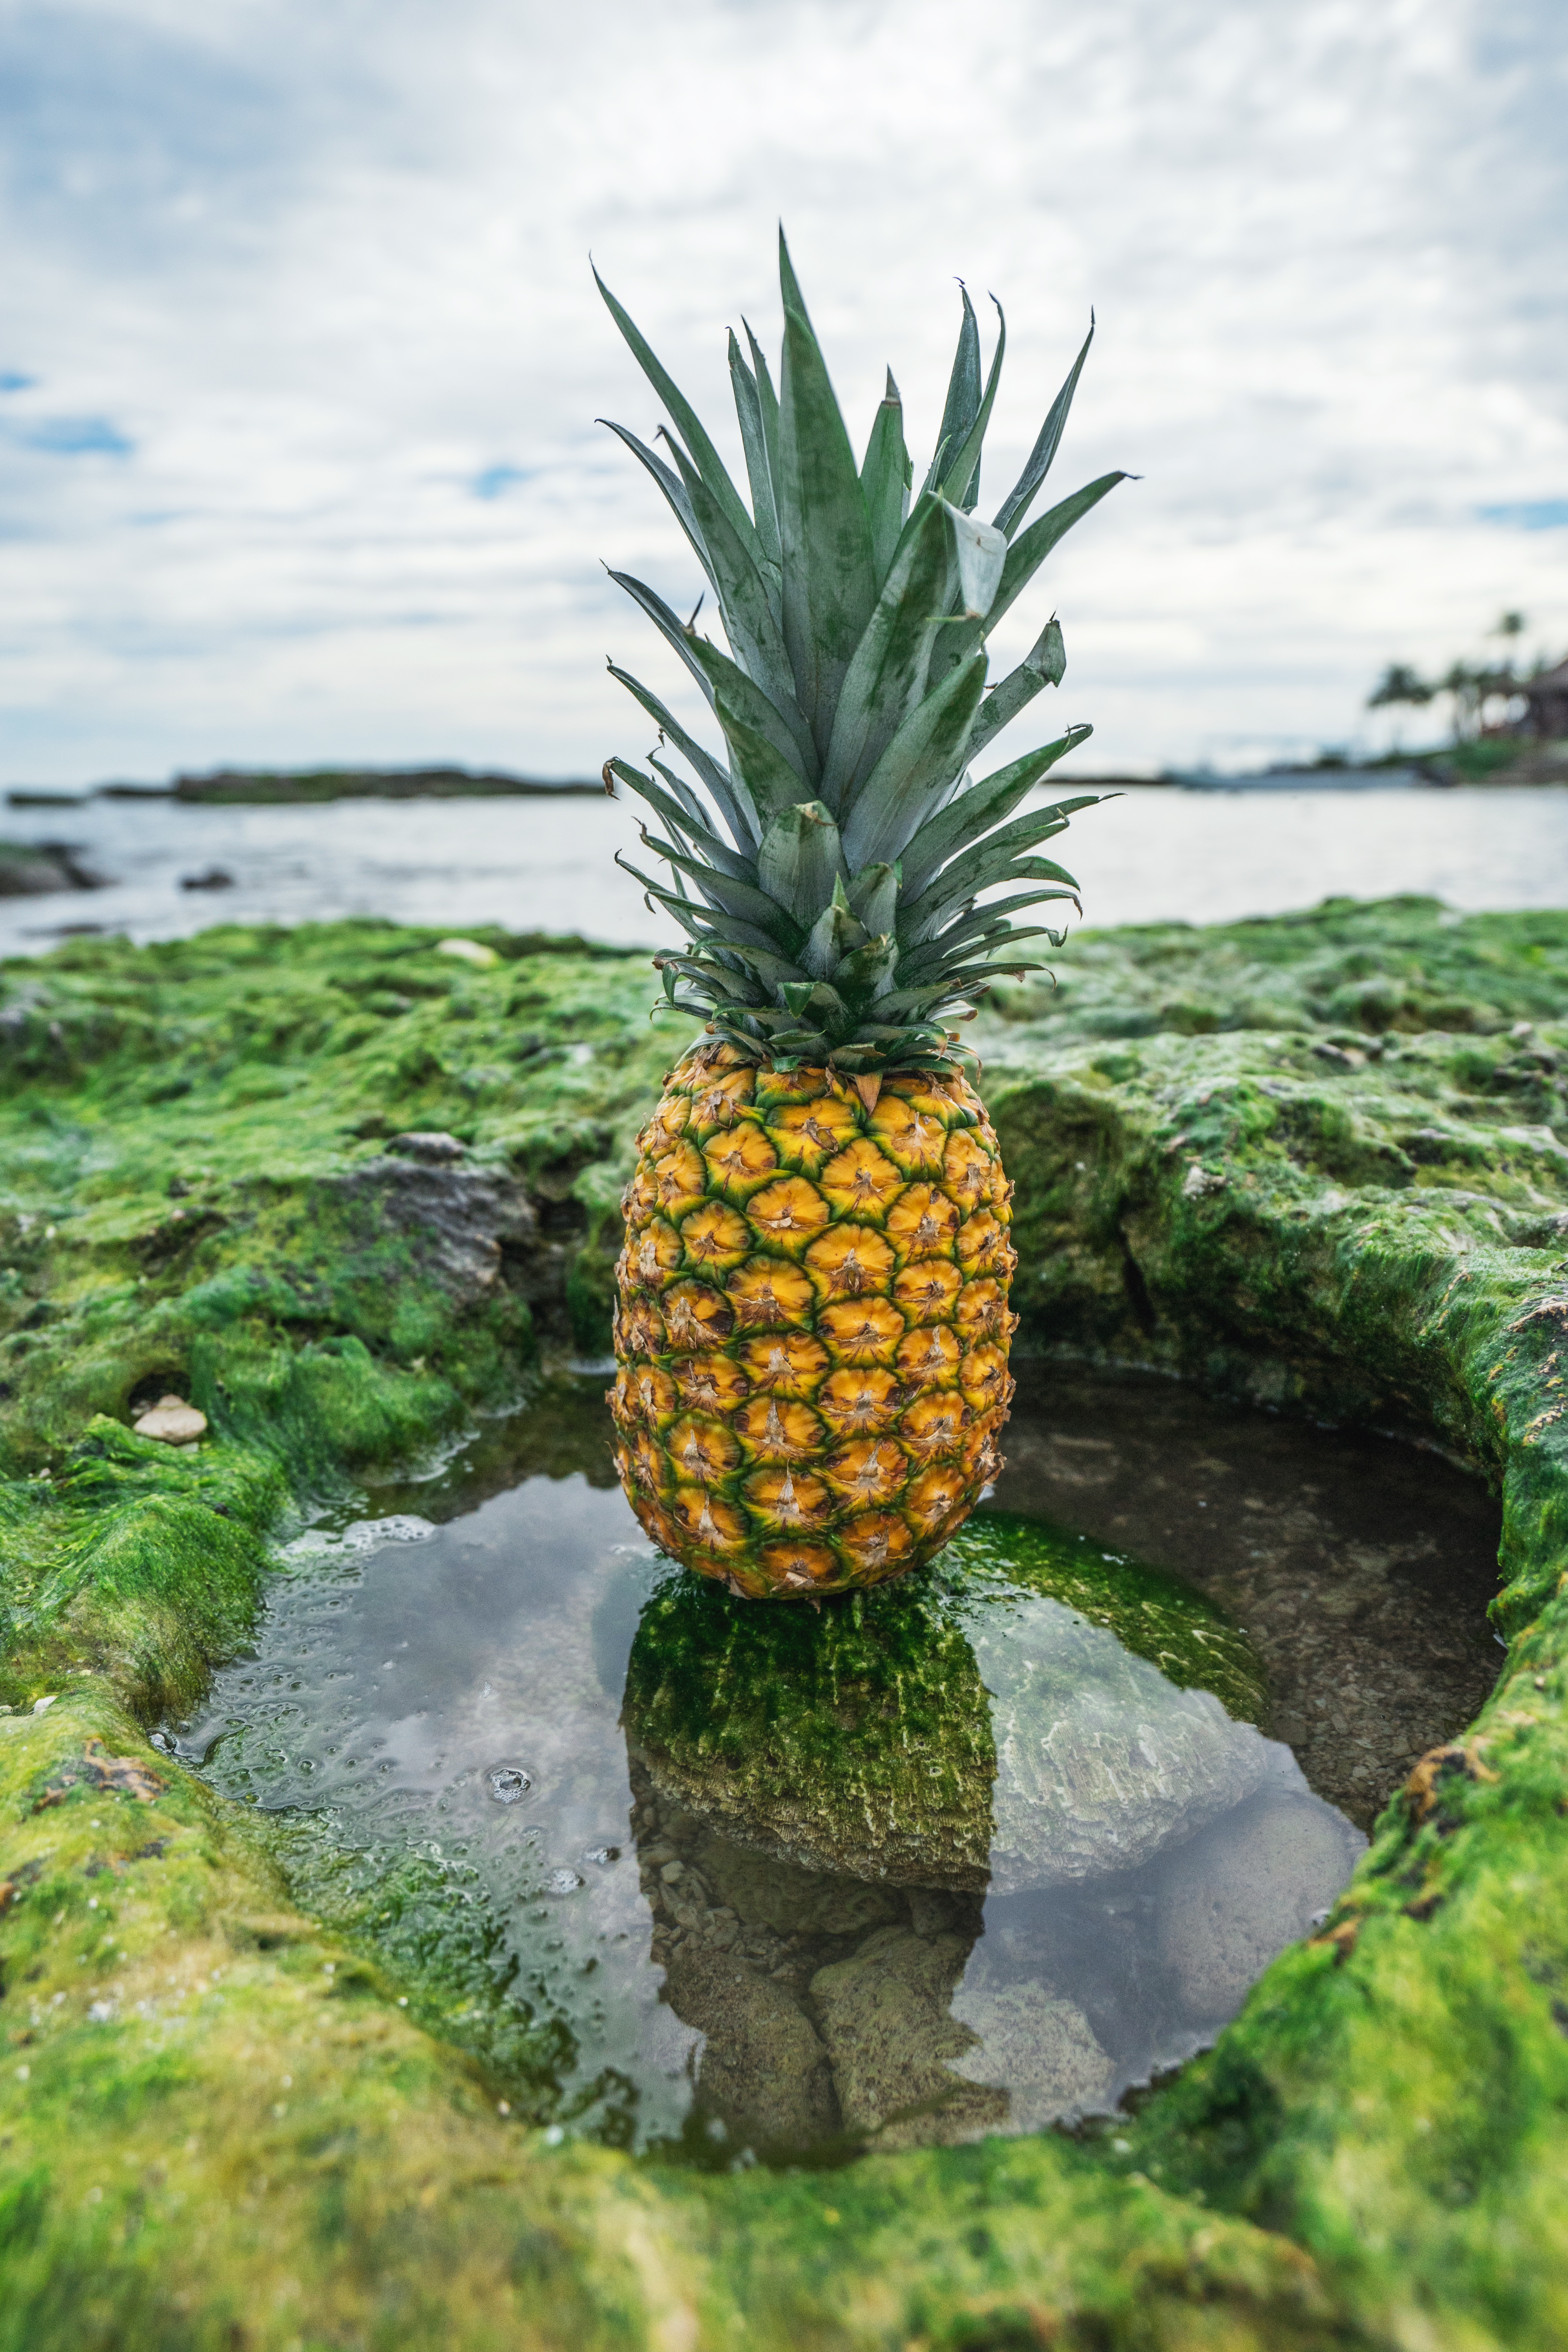
tree, water, ocean, plant, fruit, leaf, flower, moss, food, produce, botany, garden, flora, pineapple, flowering plant, bromeliaceae, land plant, arecales, palm family